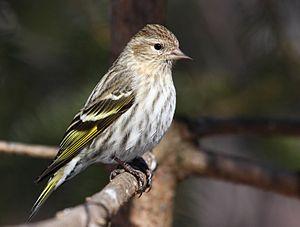
Tarin des pins (Carduelis pinus), Réserve nationale de faune du cap Tourmente, Québec, Canada.